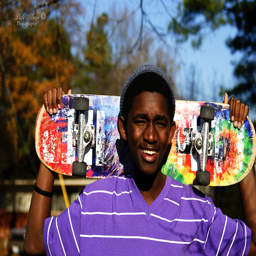
A young man with a skate board behind his neck.
a teen boy holding a skateboard on his shoulders
A boy smiling and holding a skateboard behind his head.
A man holding a skateboard on his shoulders behind his head.
a male in a purple shirt is holding his skateboard